Questprobe featuring Human Torch and the Thing

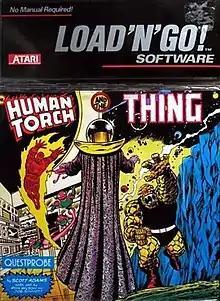

Questprobe featuring Human Torch and the Thing is 1985 graphic adventure game developed and published by Adventure International for home computers. It is the final entry of "Questprobe", an intended series of graphic adventure games that only released three installments before the developer's bankruptcy.